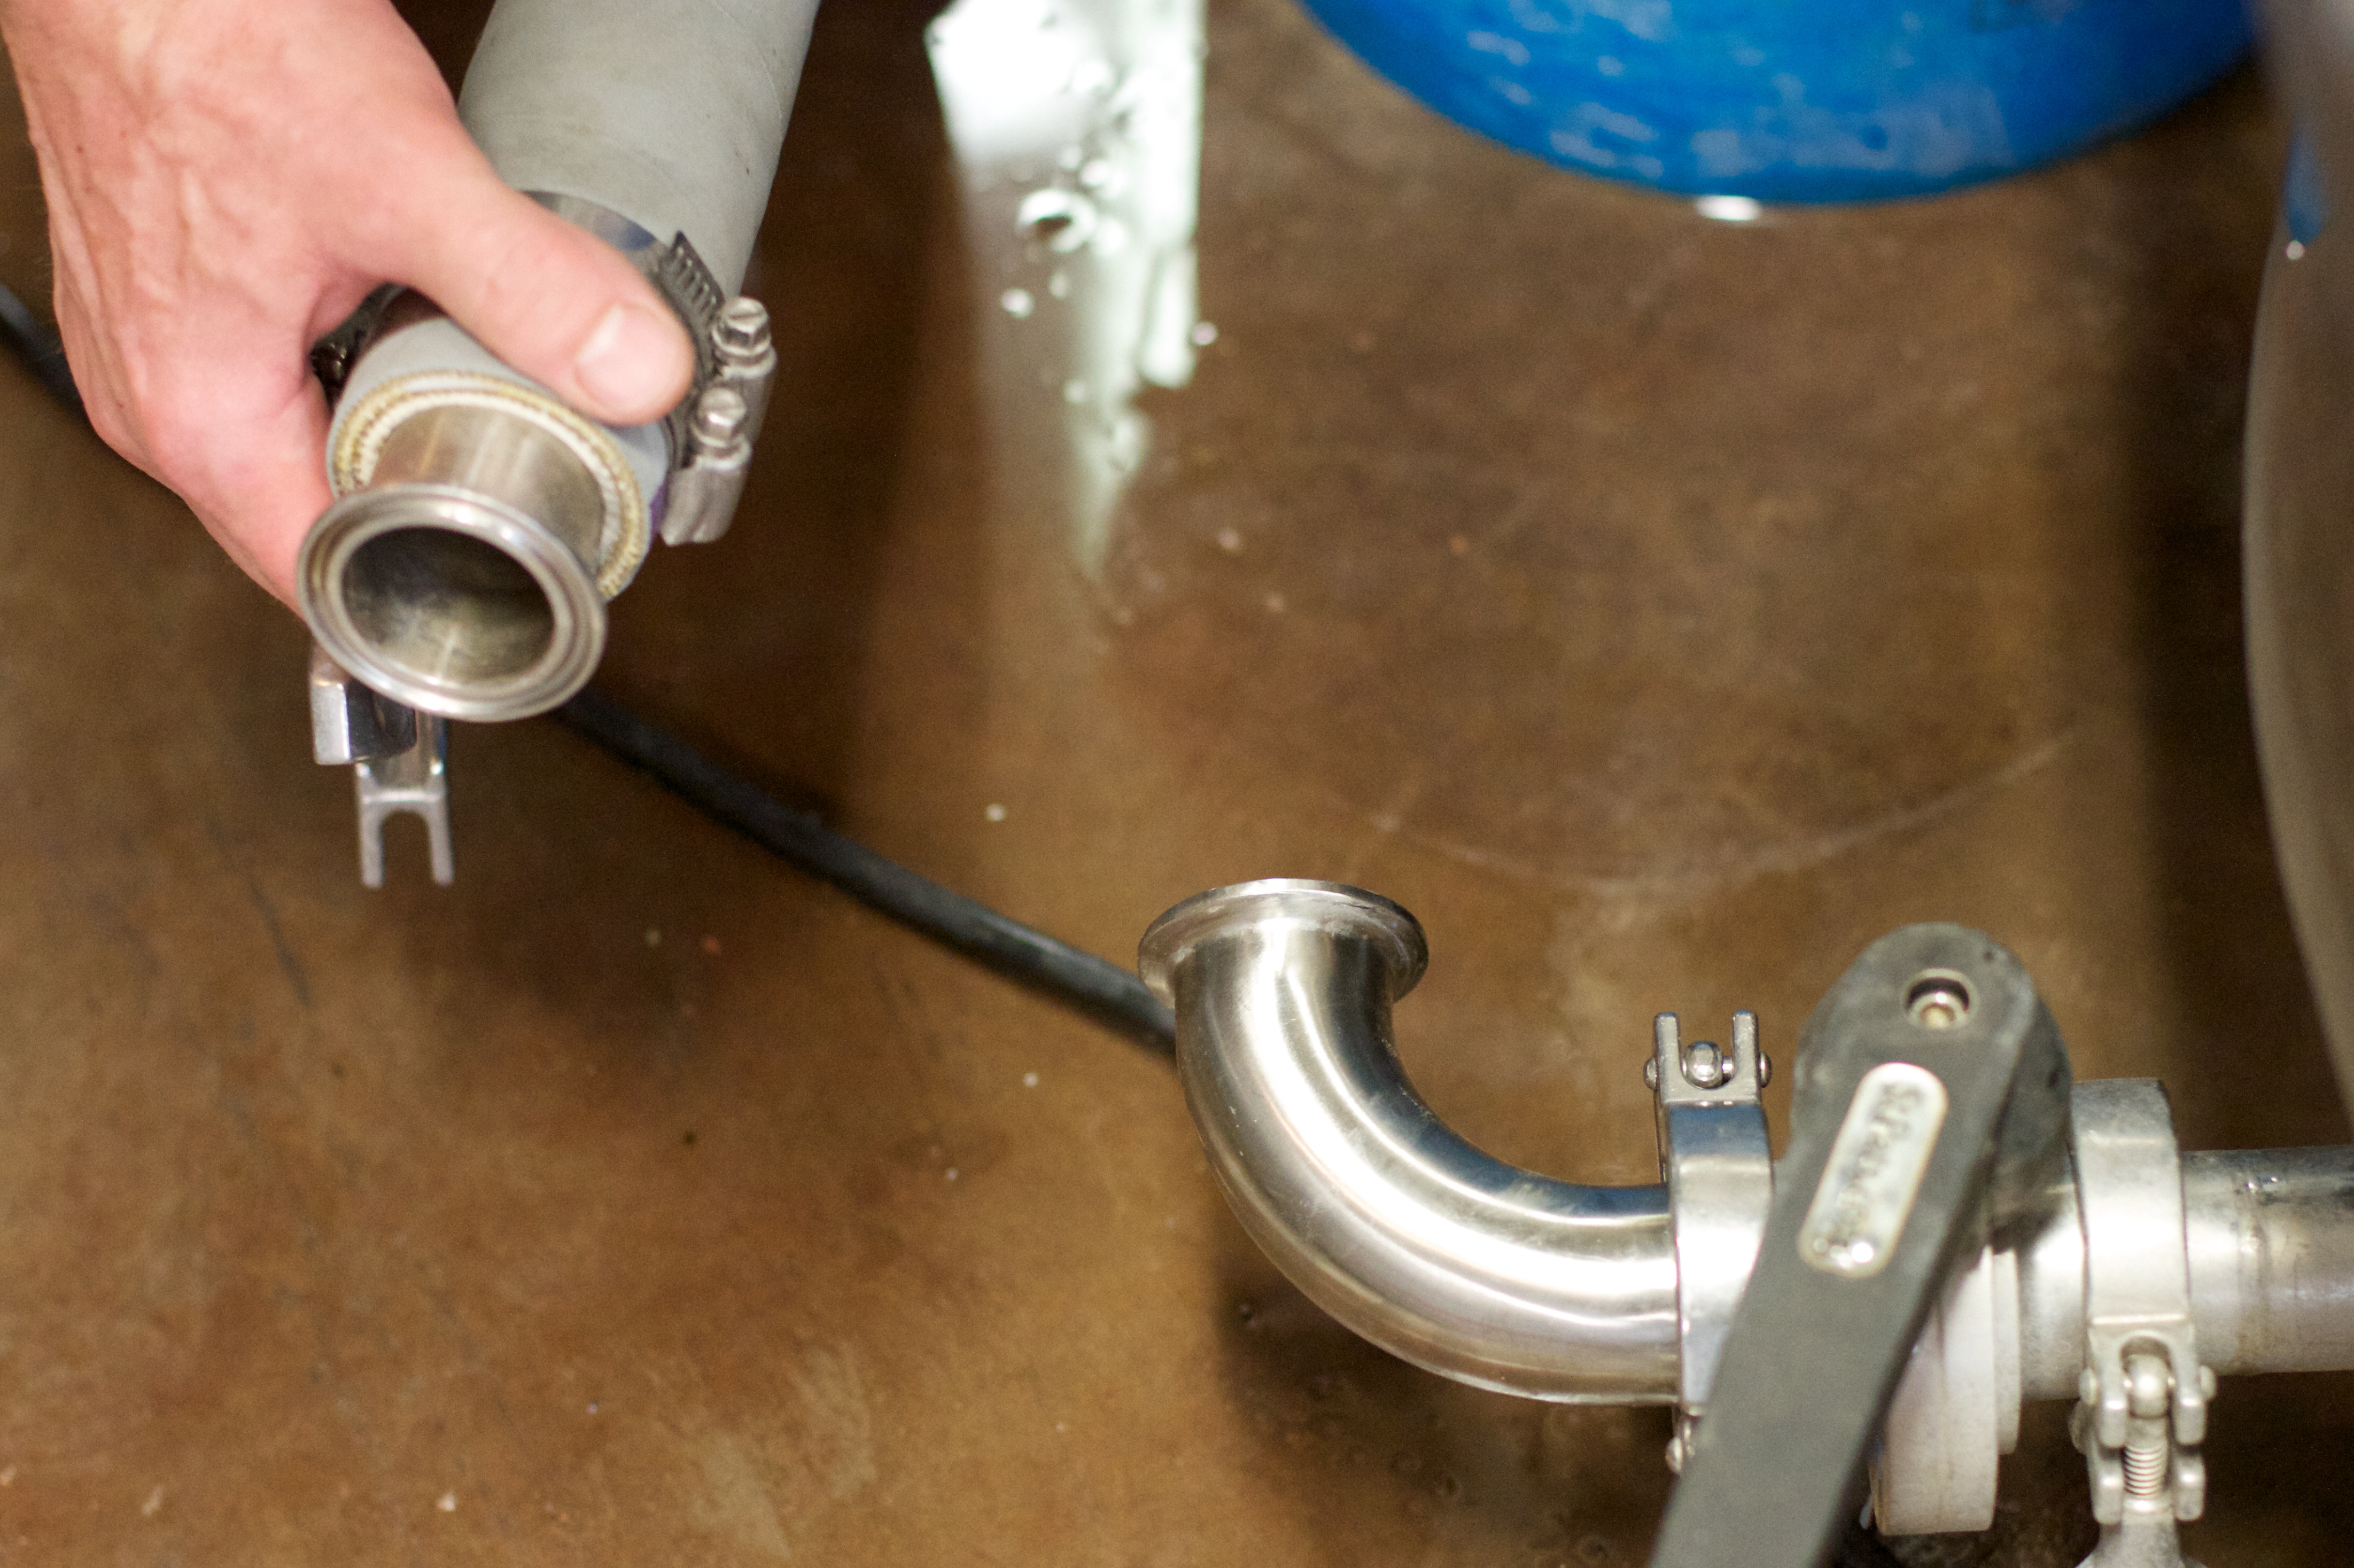
wheel, beer, product, thatbrewery